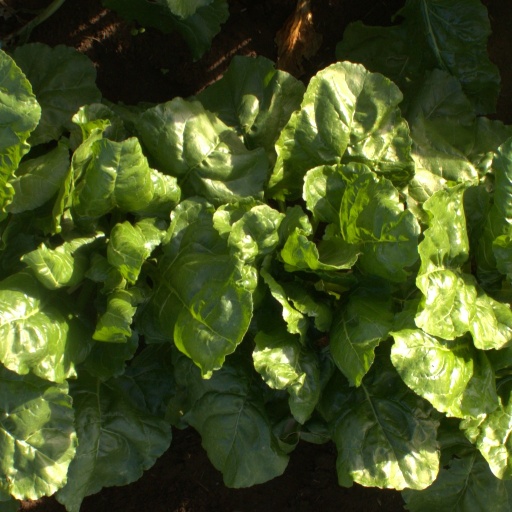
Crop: sugar beet